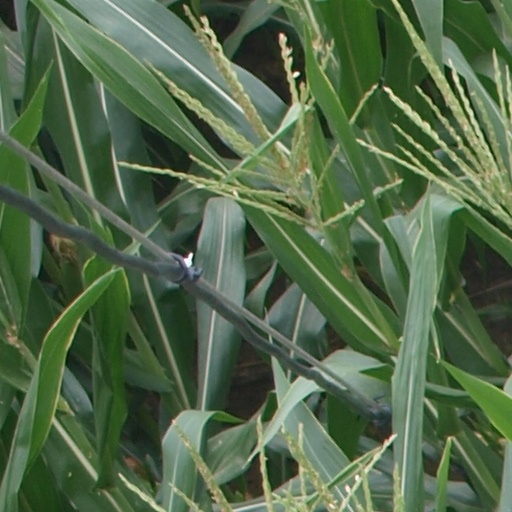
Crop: maize; corn